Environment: real
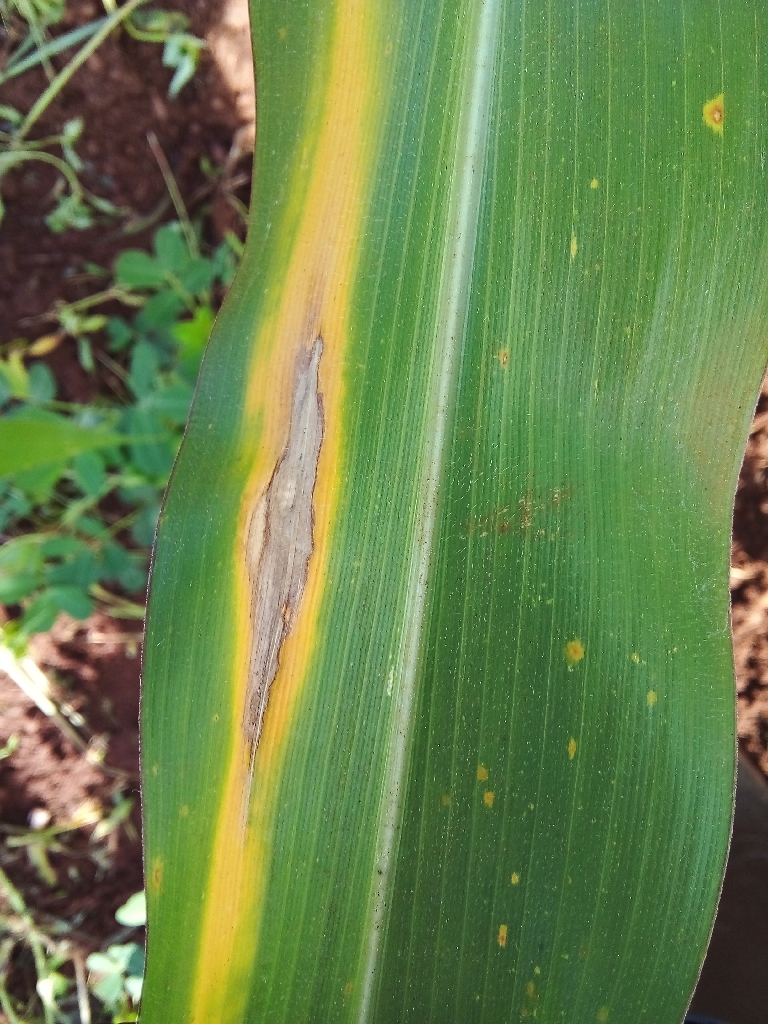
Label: northern_corn_leaf_blight